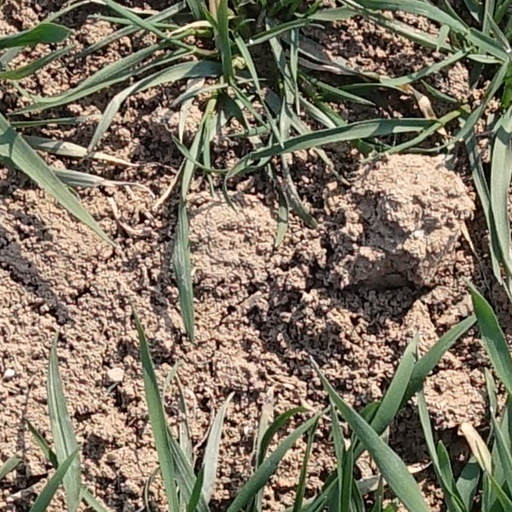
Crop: wheat